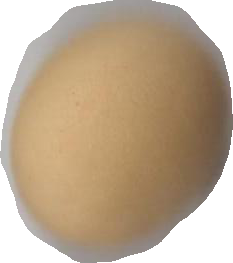
Variety: Dega